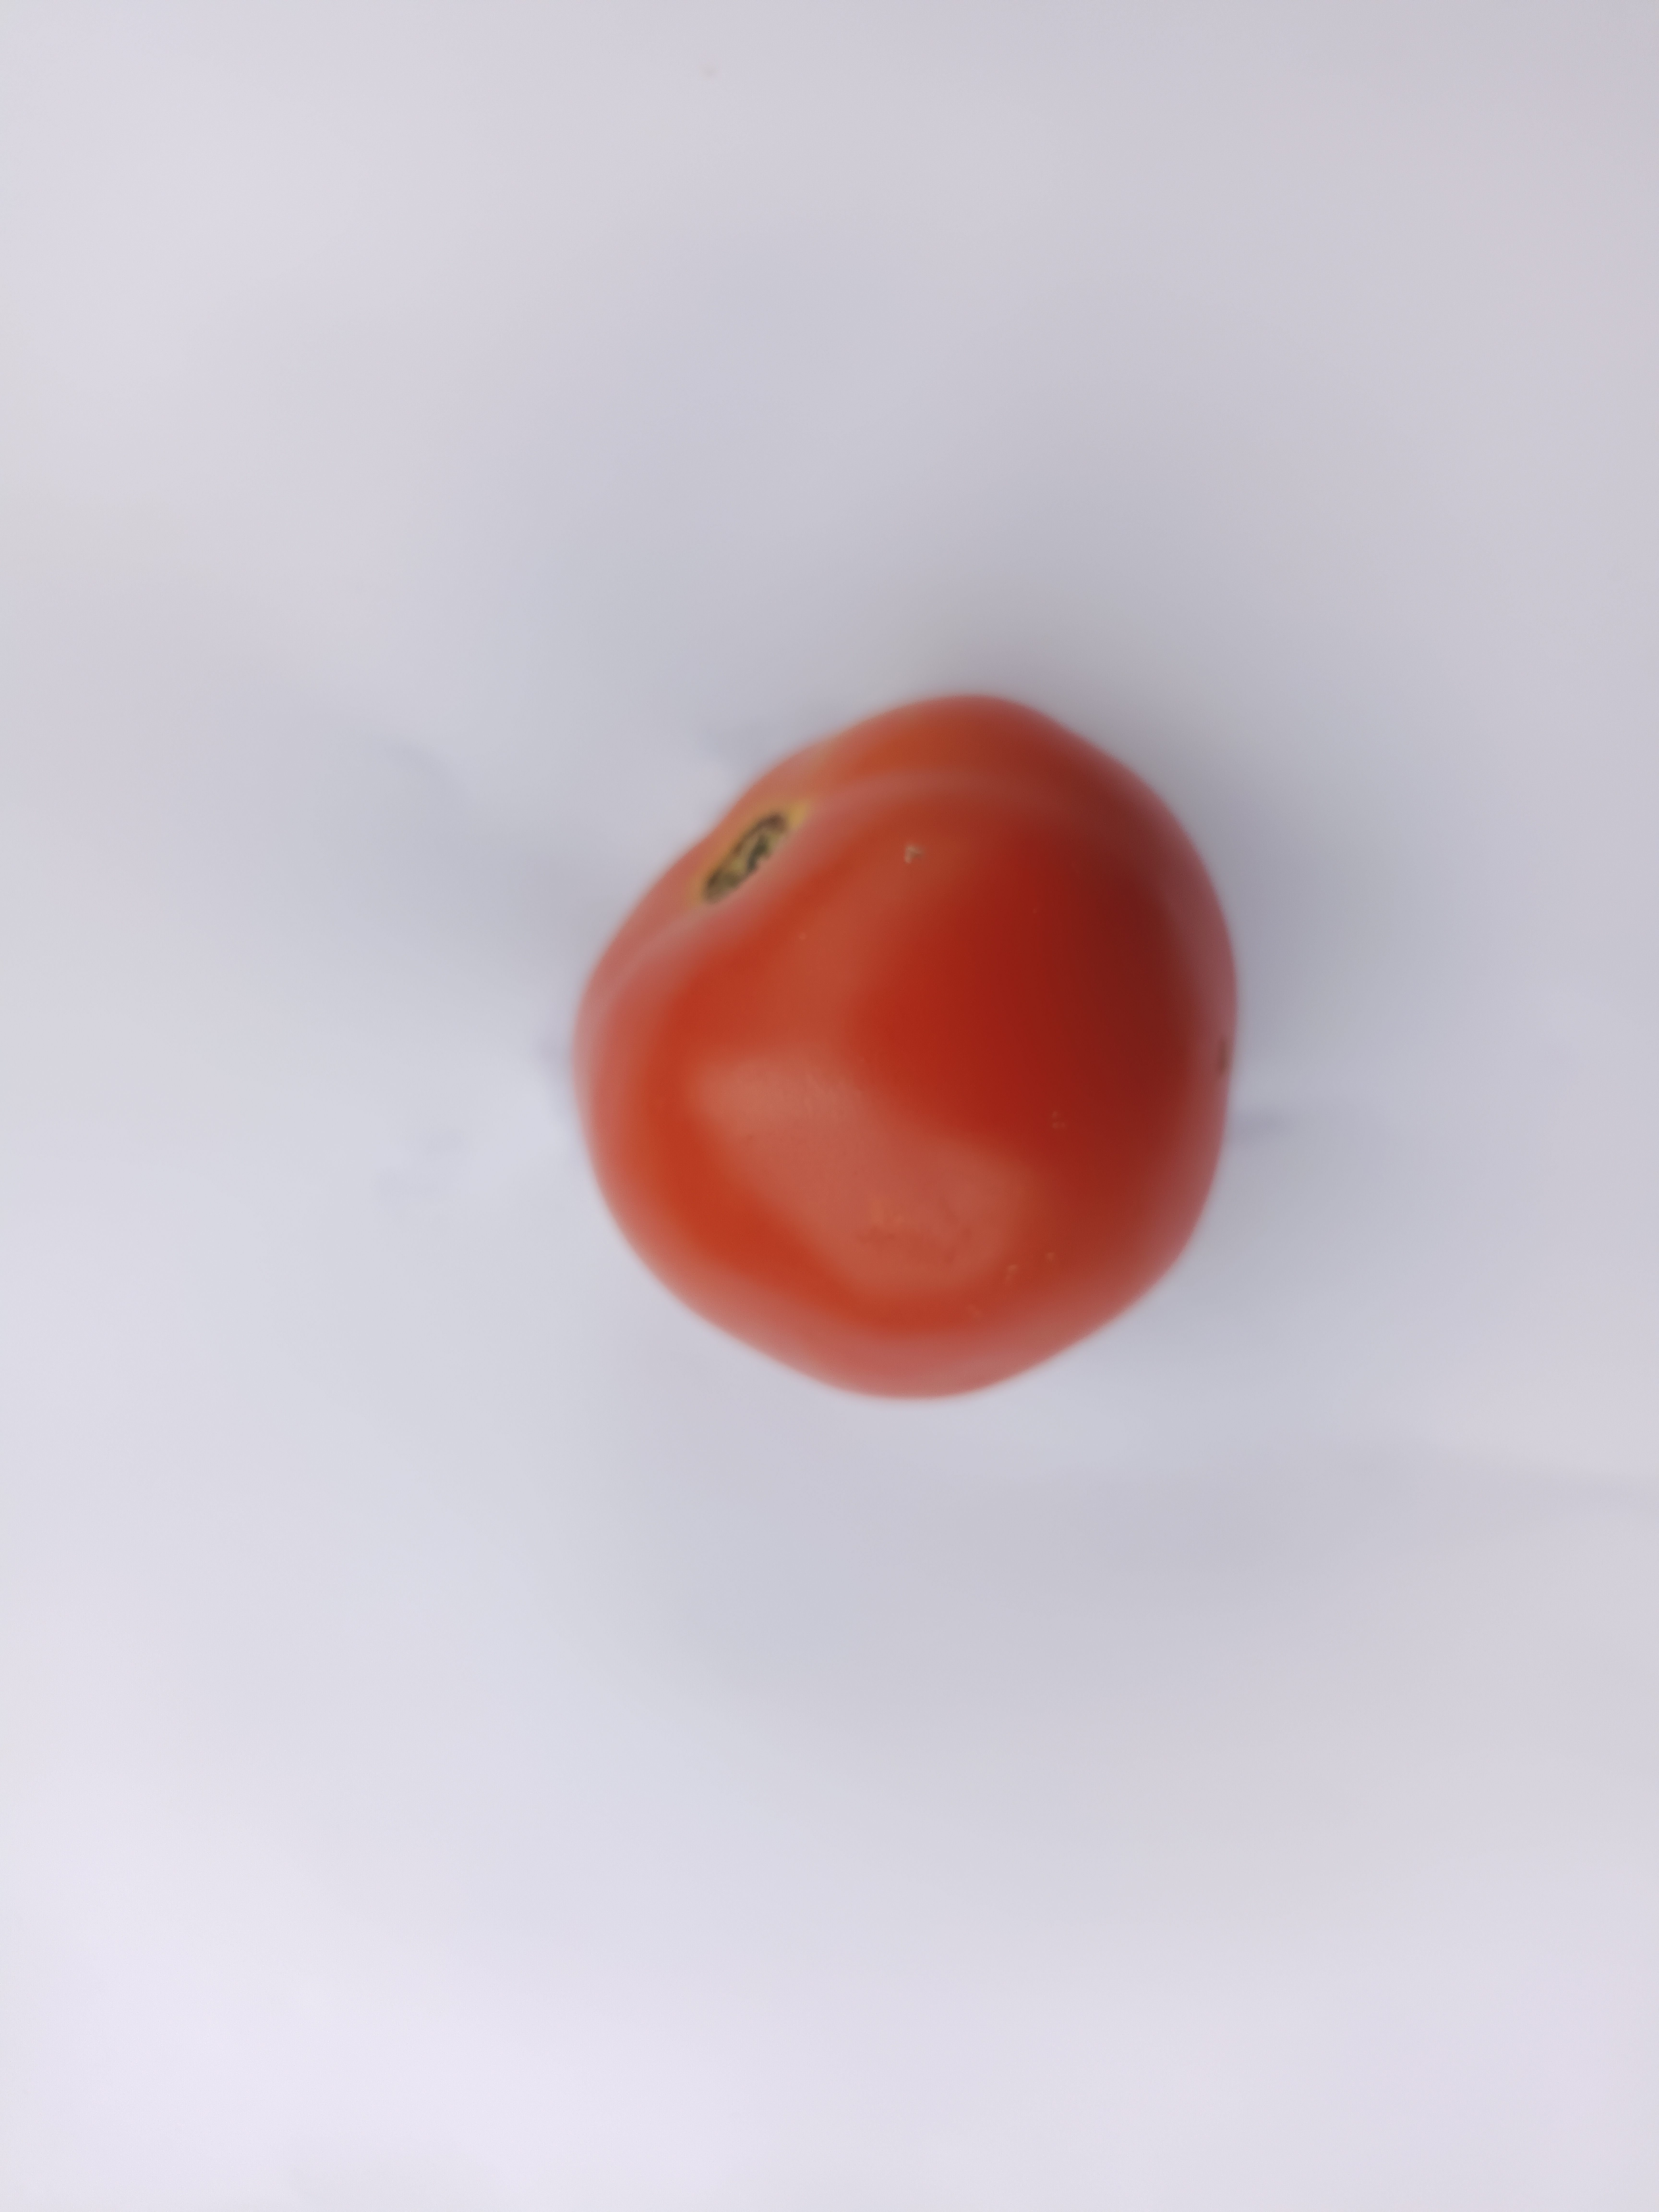
Label: Solanum Iycopersicum